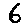
Label: 6